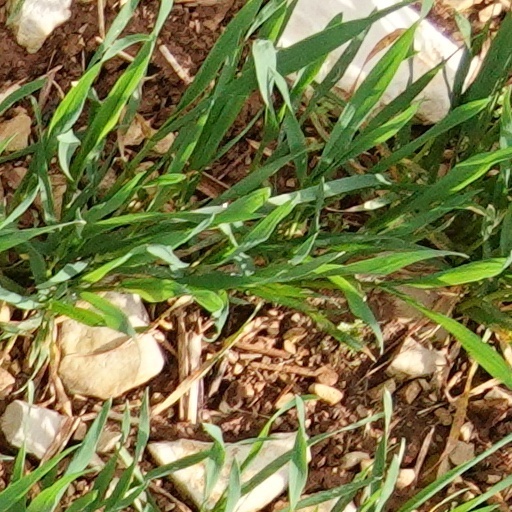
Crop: wheat